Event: Nepal Earthquake
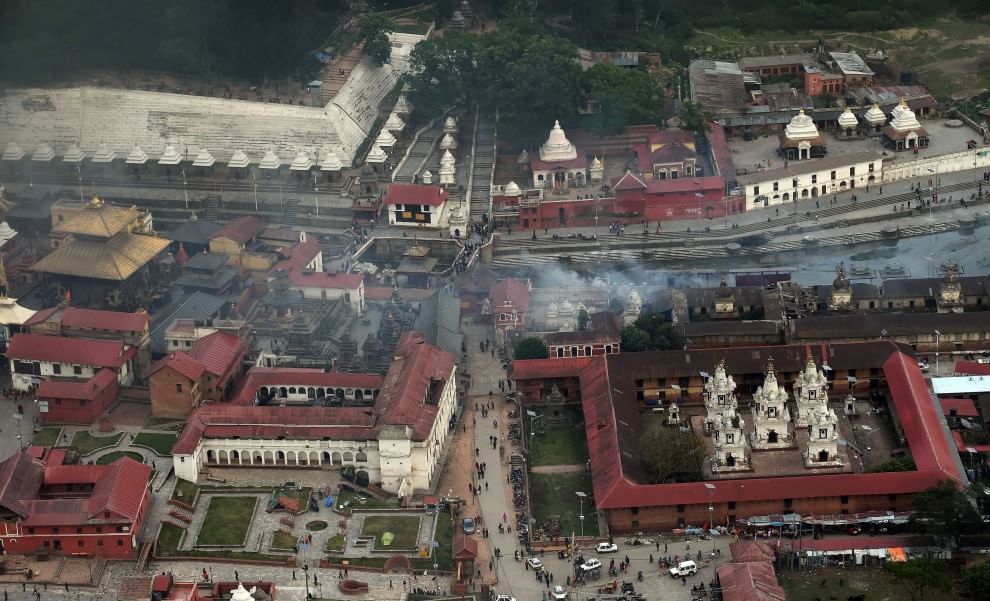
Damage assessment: no_damage